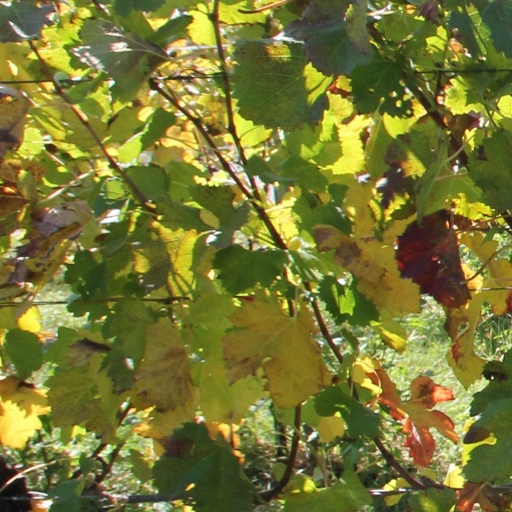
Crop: grape